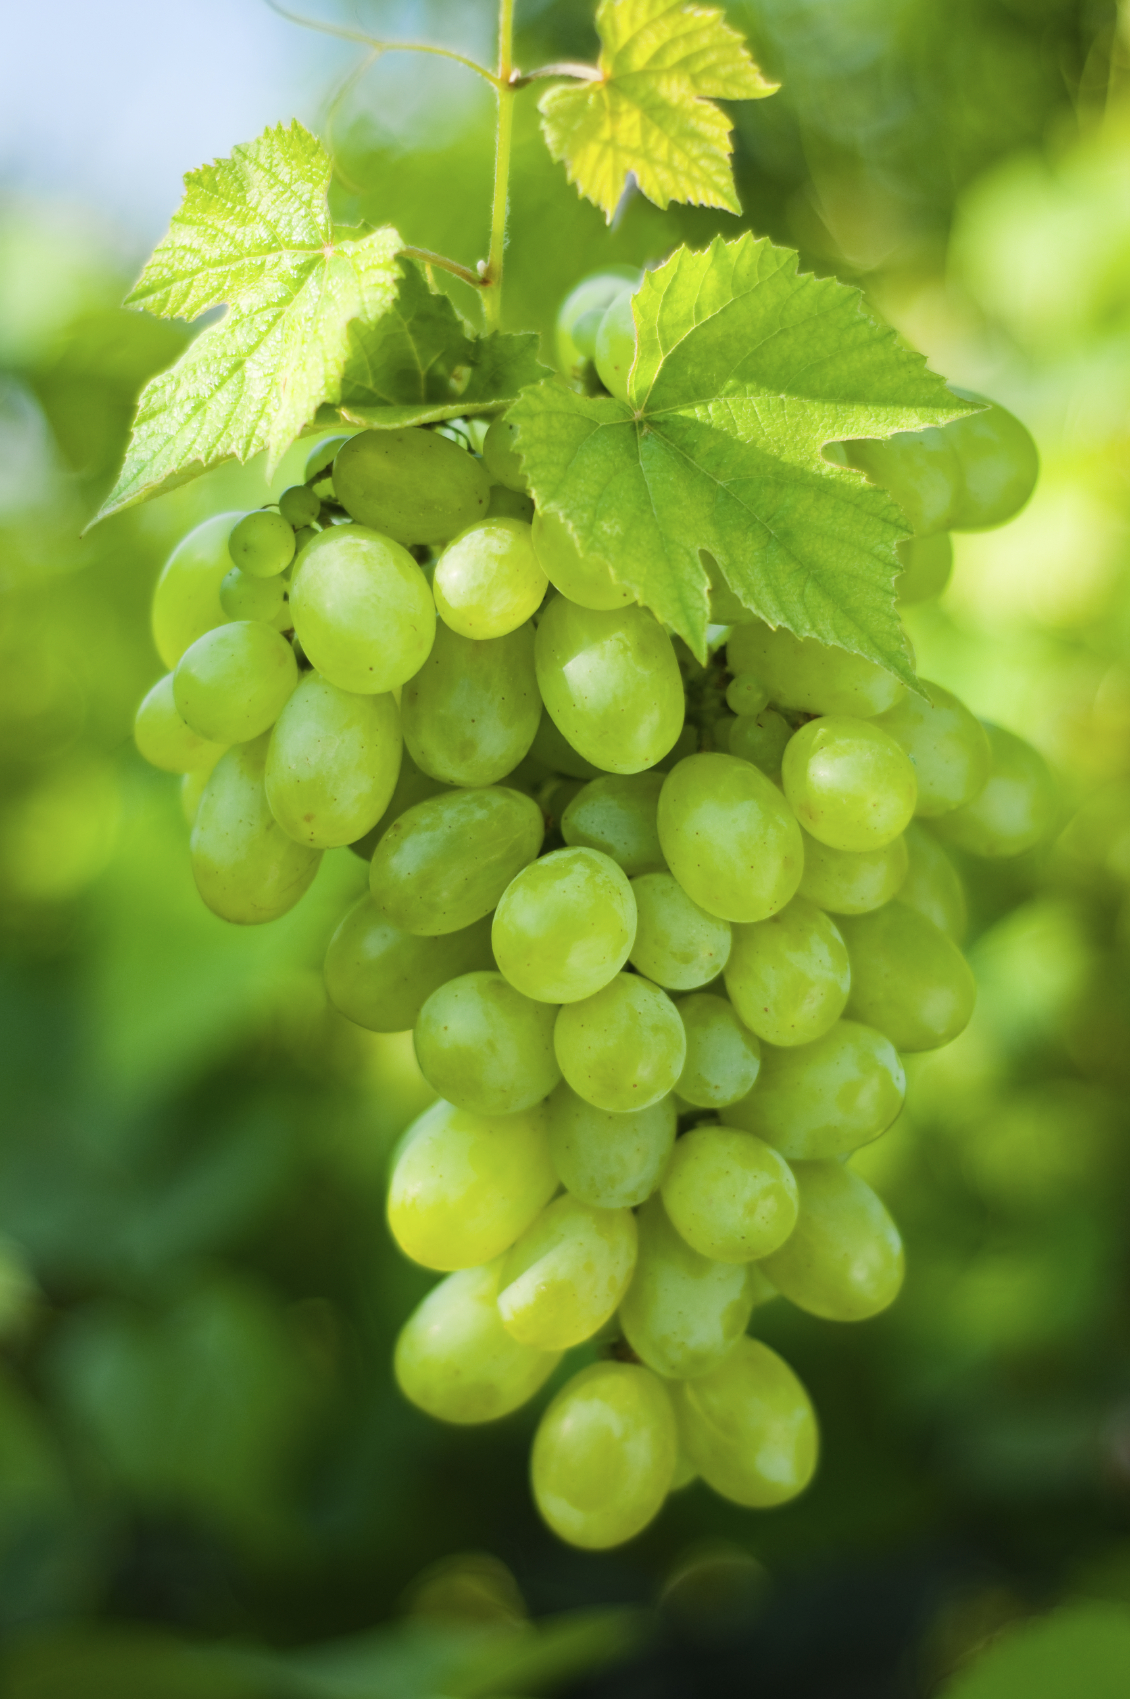
Label: Grapes